James Brooke

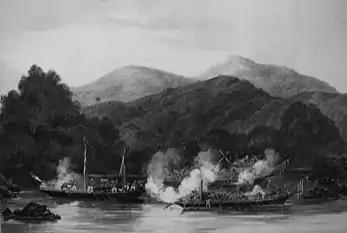
Attack by Illanun pirates on Brooke's "Jolly Bachelor", T. Datu, 1843

Brooke was born in Bandel, near Calcutta, Bengal, but baptised in Secrole, a suburb of Benares. His father, Thomas Brooke, was an English judge in the Court of Appeal at Bareilly, British India. His mother, Anna Maria, was born in Hertfordshire and was the daughter of Scottish peer Colonel William Stuart, 9th Lord Blantyre, and his mistress Harriott Teasdale.